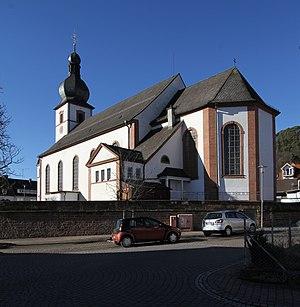
Église Saint-Laurent de Dahn‎